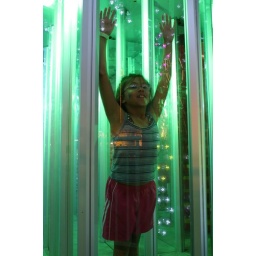
Trapped in a house of glass